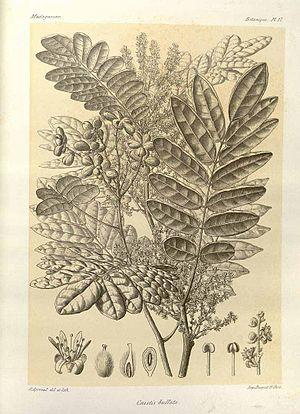
Cnestis polyphylla est une espèce de liane ou de buisson grimpant de la famille des Connaraceae. Elle est indigène de l'Est de l'Afrique tropicale, depuis le Kenya au Nord, jusqu'à l'Afrique australe, où elle vit dans les forêts côtières et d'altitude des provinces sud-africaines du Limpopo, Mpumalanga, Swaziland et KwaZulu-Natal, et plus au sud jusqu'au Cap Oriental. Elle pousse aussi dans certaines îles de l'Océan Indien, Madagascar, l'Île Maurice et La Réunion. Le genre Cnestis compte au moins 13 espèces, plus d'autres encore non-définies. Celles-ci sont distribuées principalement en Afrique tropicale et dans les îles voisines, mais aussi en Asie du Sud-Est et en Chine.
De manière générale, indigène est un adjectif indiquant que des personnes, des coutumes ou des formes d'art sont nées dans le pays considéré, ce concept s'étendant également aux espèces tant animales que végétales.